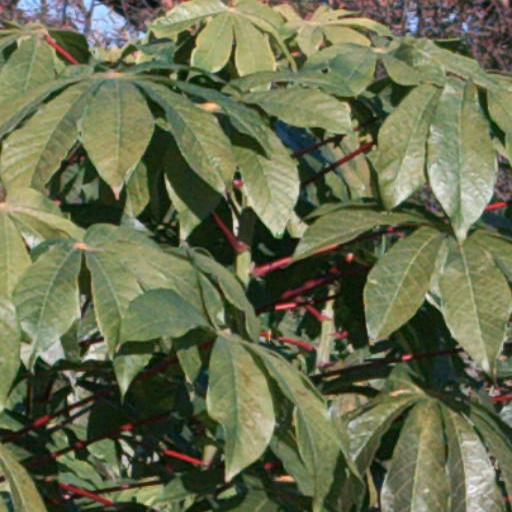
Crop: cassava